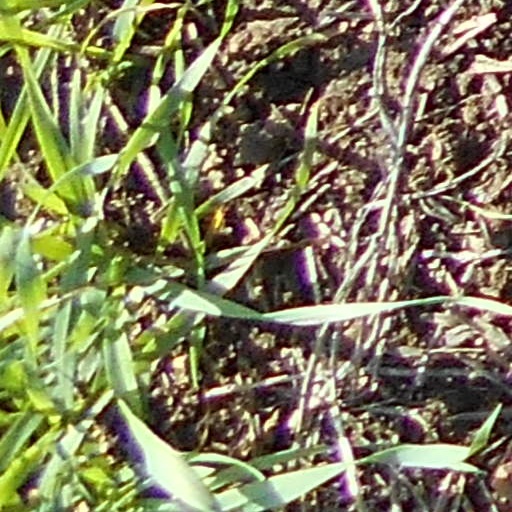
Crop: wheat